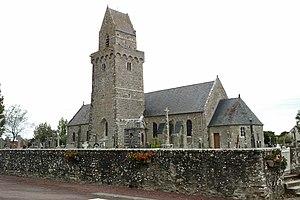
église de fr:Saint-Nicolas-de-Pierrepont Clocher fortifié du XIVe
Saint-Nicolas-de-Pierrepont est une commune française, située dans le département de la Manche en région Normandie, peuplée de 306 habitants.